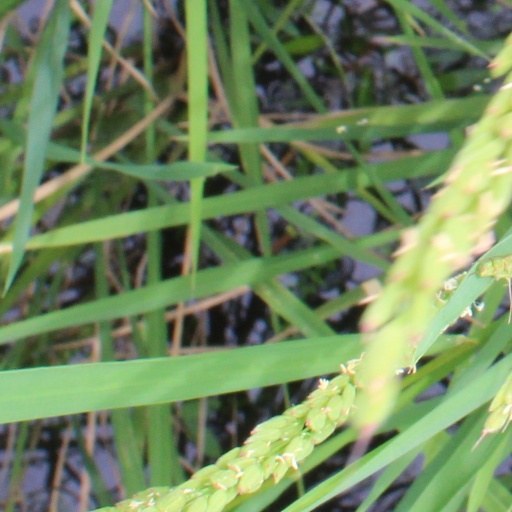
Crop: rice